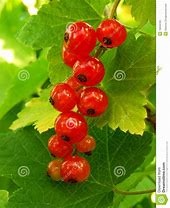
Label: redcurrant